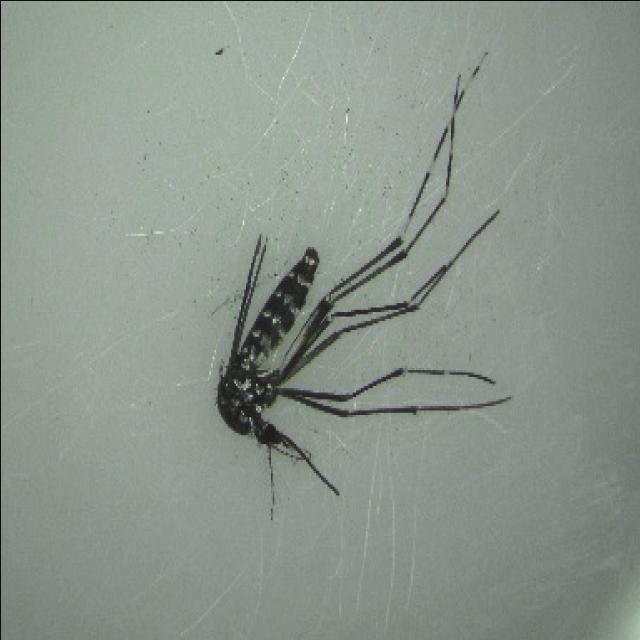
Species: aedes_albopictus